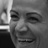
Emotion: happy